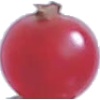
Label: redcurrant